Midway Stage Station

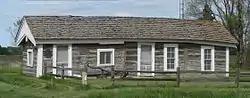
The building in 2010

The Midway Stage Station is a historic building in Gothenburg, Nebraska. It was built in 1859, and expanded in 1860–1861. Initially built as a station for the Leavenworth City & Pike's Peak Express Company, it served as a station for the Pony Express from the 1860s to the late 1870s. In 1879, it was purchased by Henry Laurens Williams, who turned the building into a cabin on his Lower 96 Ranch. By the 1960s, the ranch had been inherited by his grandson. It has been listed on the National Register of Historic Places since October 15, 1969.